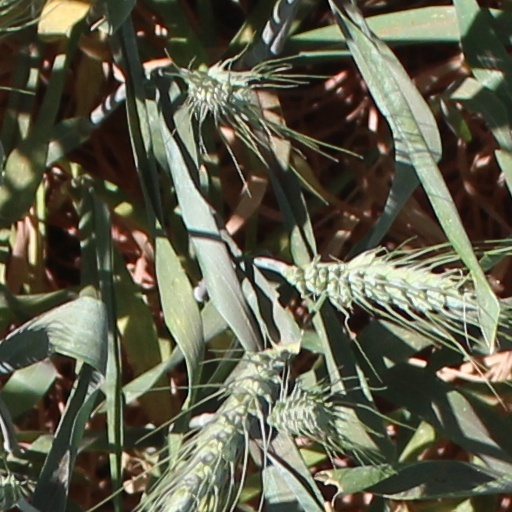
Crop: wheat